Marjorie Lord

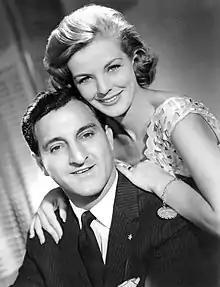
Marjorie Lord with Danny Thomas, 1957

Lord appeared in a 1950 episode of "The Lone Ranger" titled "Bullets for Ballots", also featuring Craig Stevens, and a 1955 episode entitled "The Law Lady". She appeared on the 1951 episode "The Return of Trigger Dawson" of Bill Williams's syndicated western television series "The Adventures of Kit Carson" and the 1954 production of "Shadow of Truth" on "Ford Theatre".